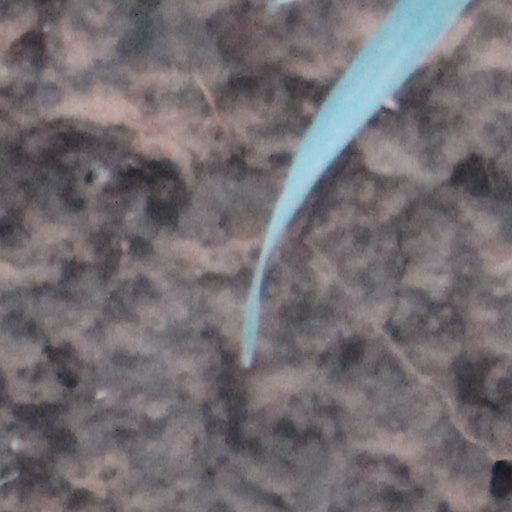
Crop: wheat